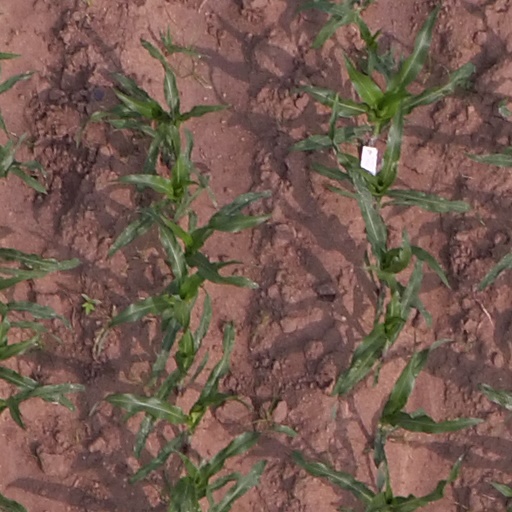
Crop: maize; corn